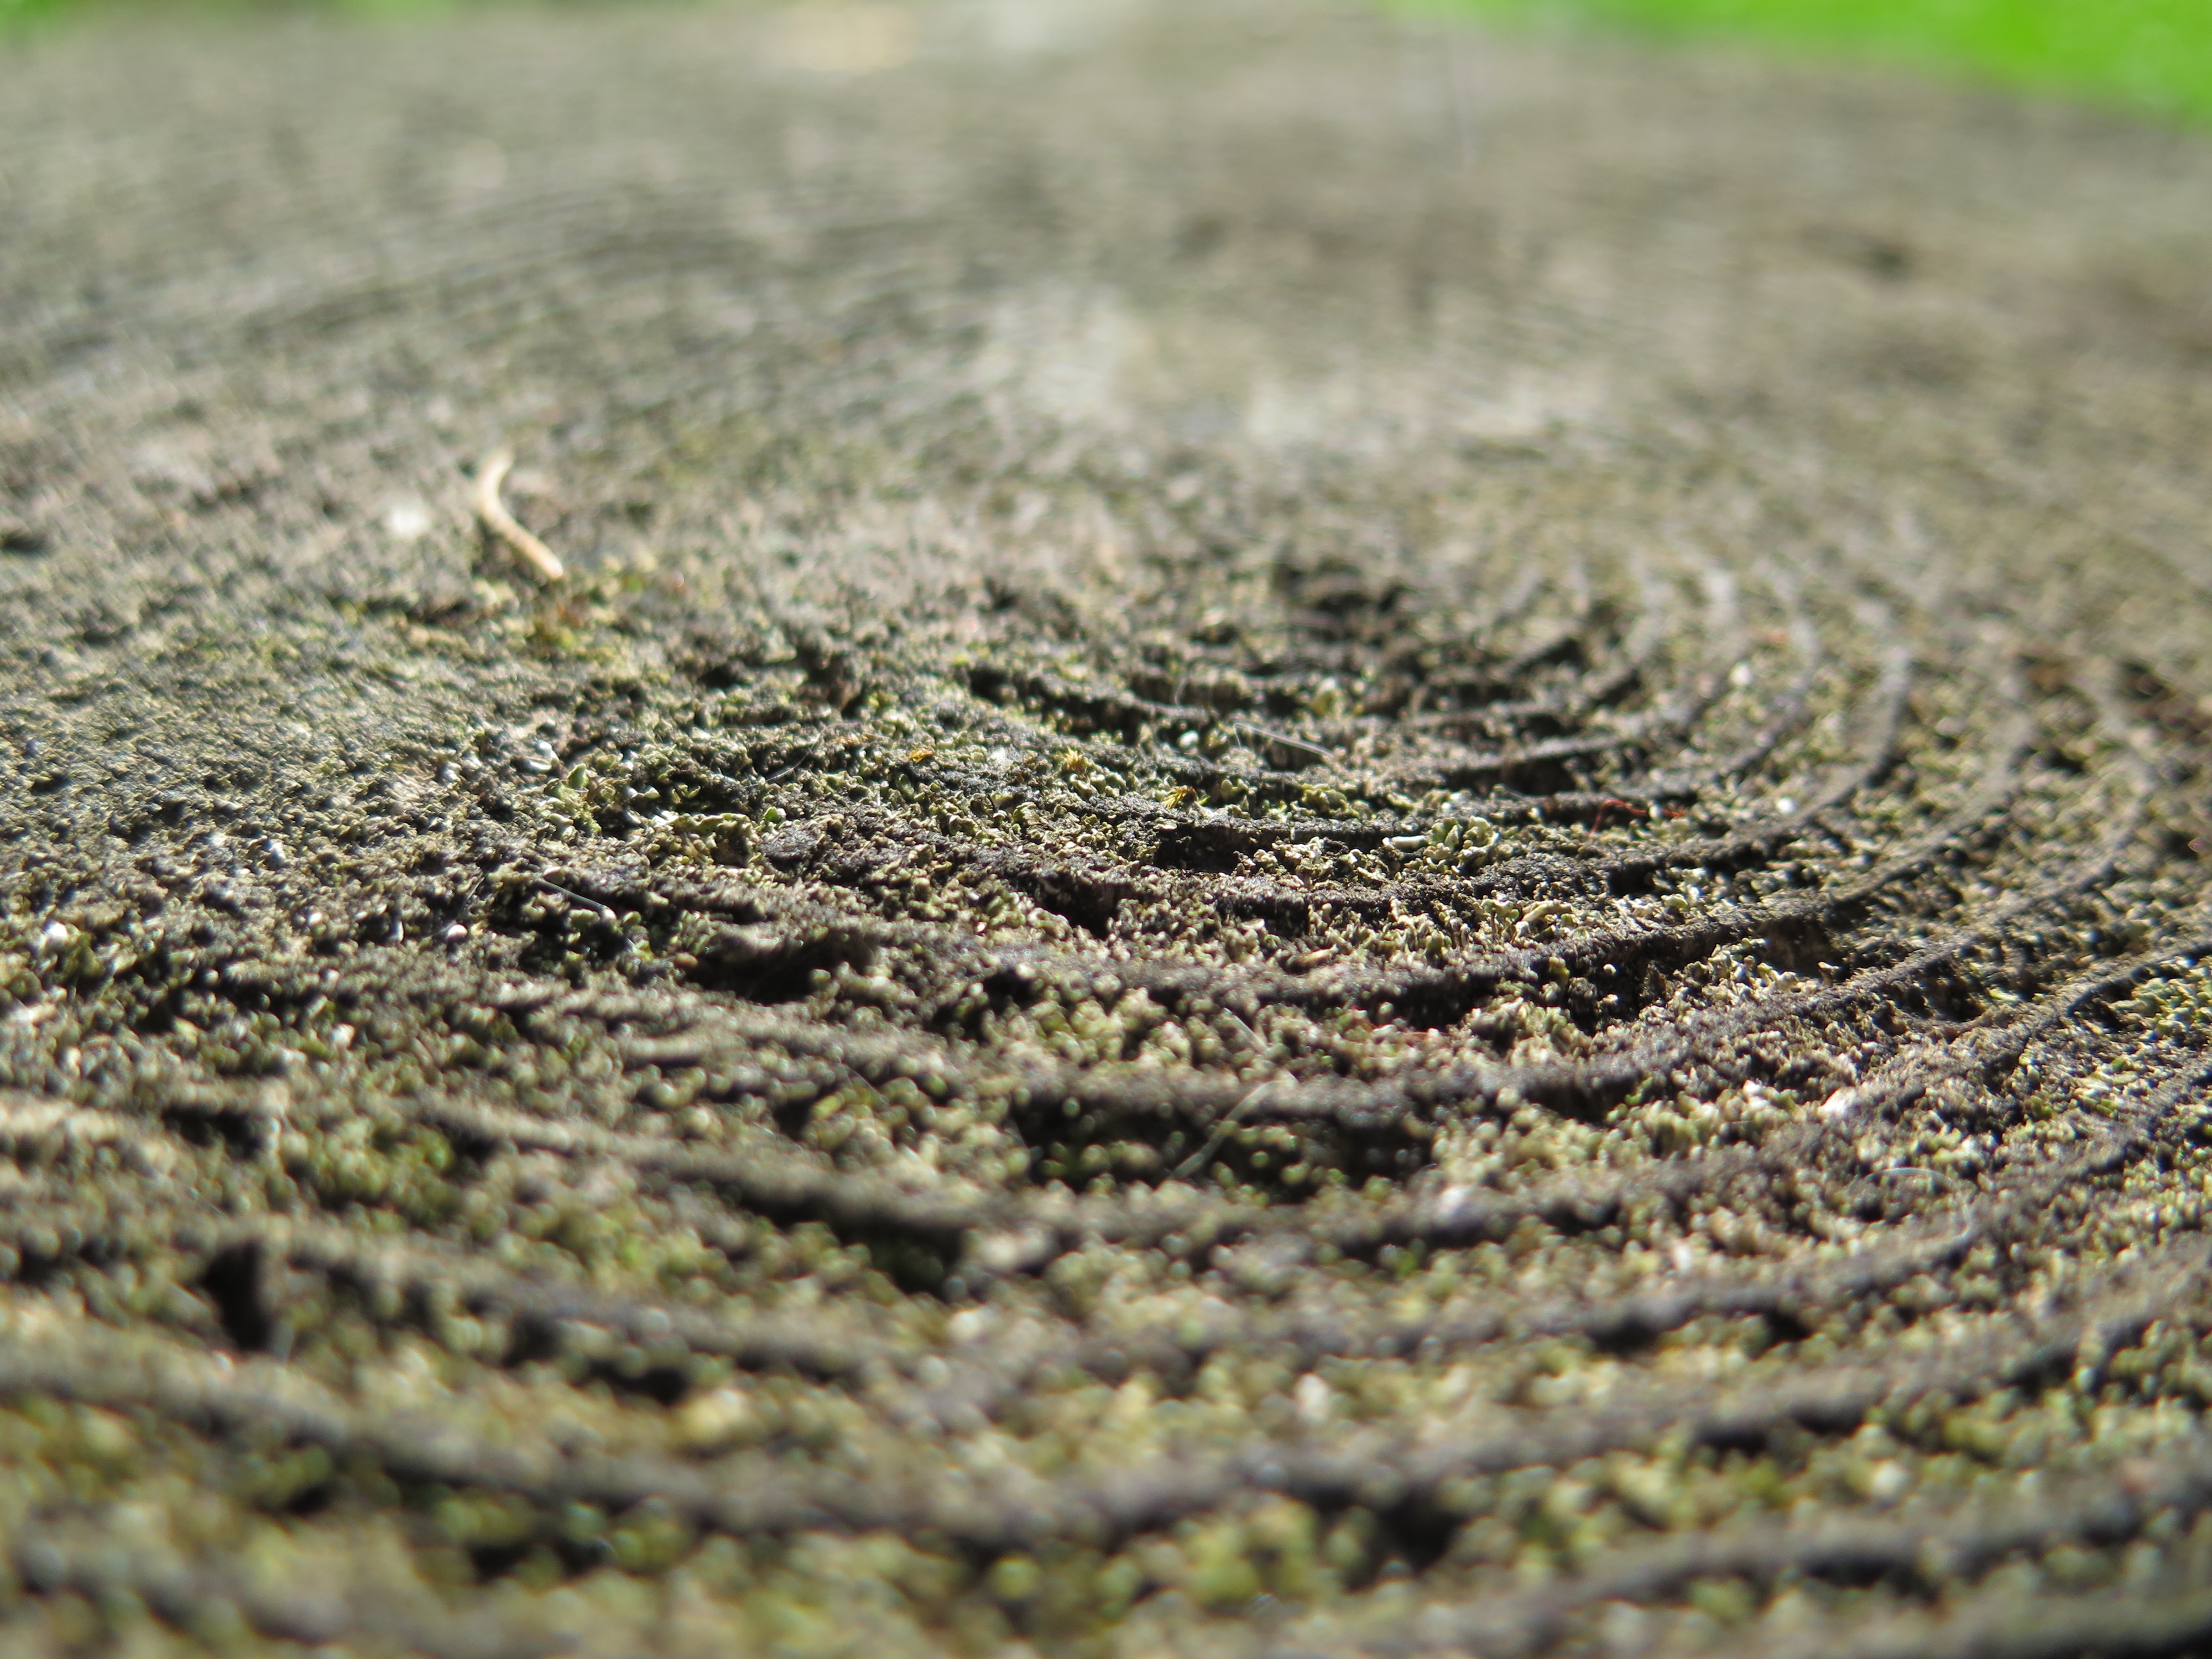
tree, nature, grass, rock, plant, wood, field, lawn, texture, leaf, trunk, wildlife, green, natural, soil, agriculture, material, surface, close up, rings, macro photography, flooring, grass family